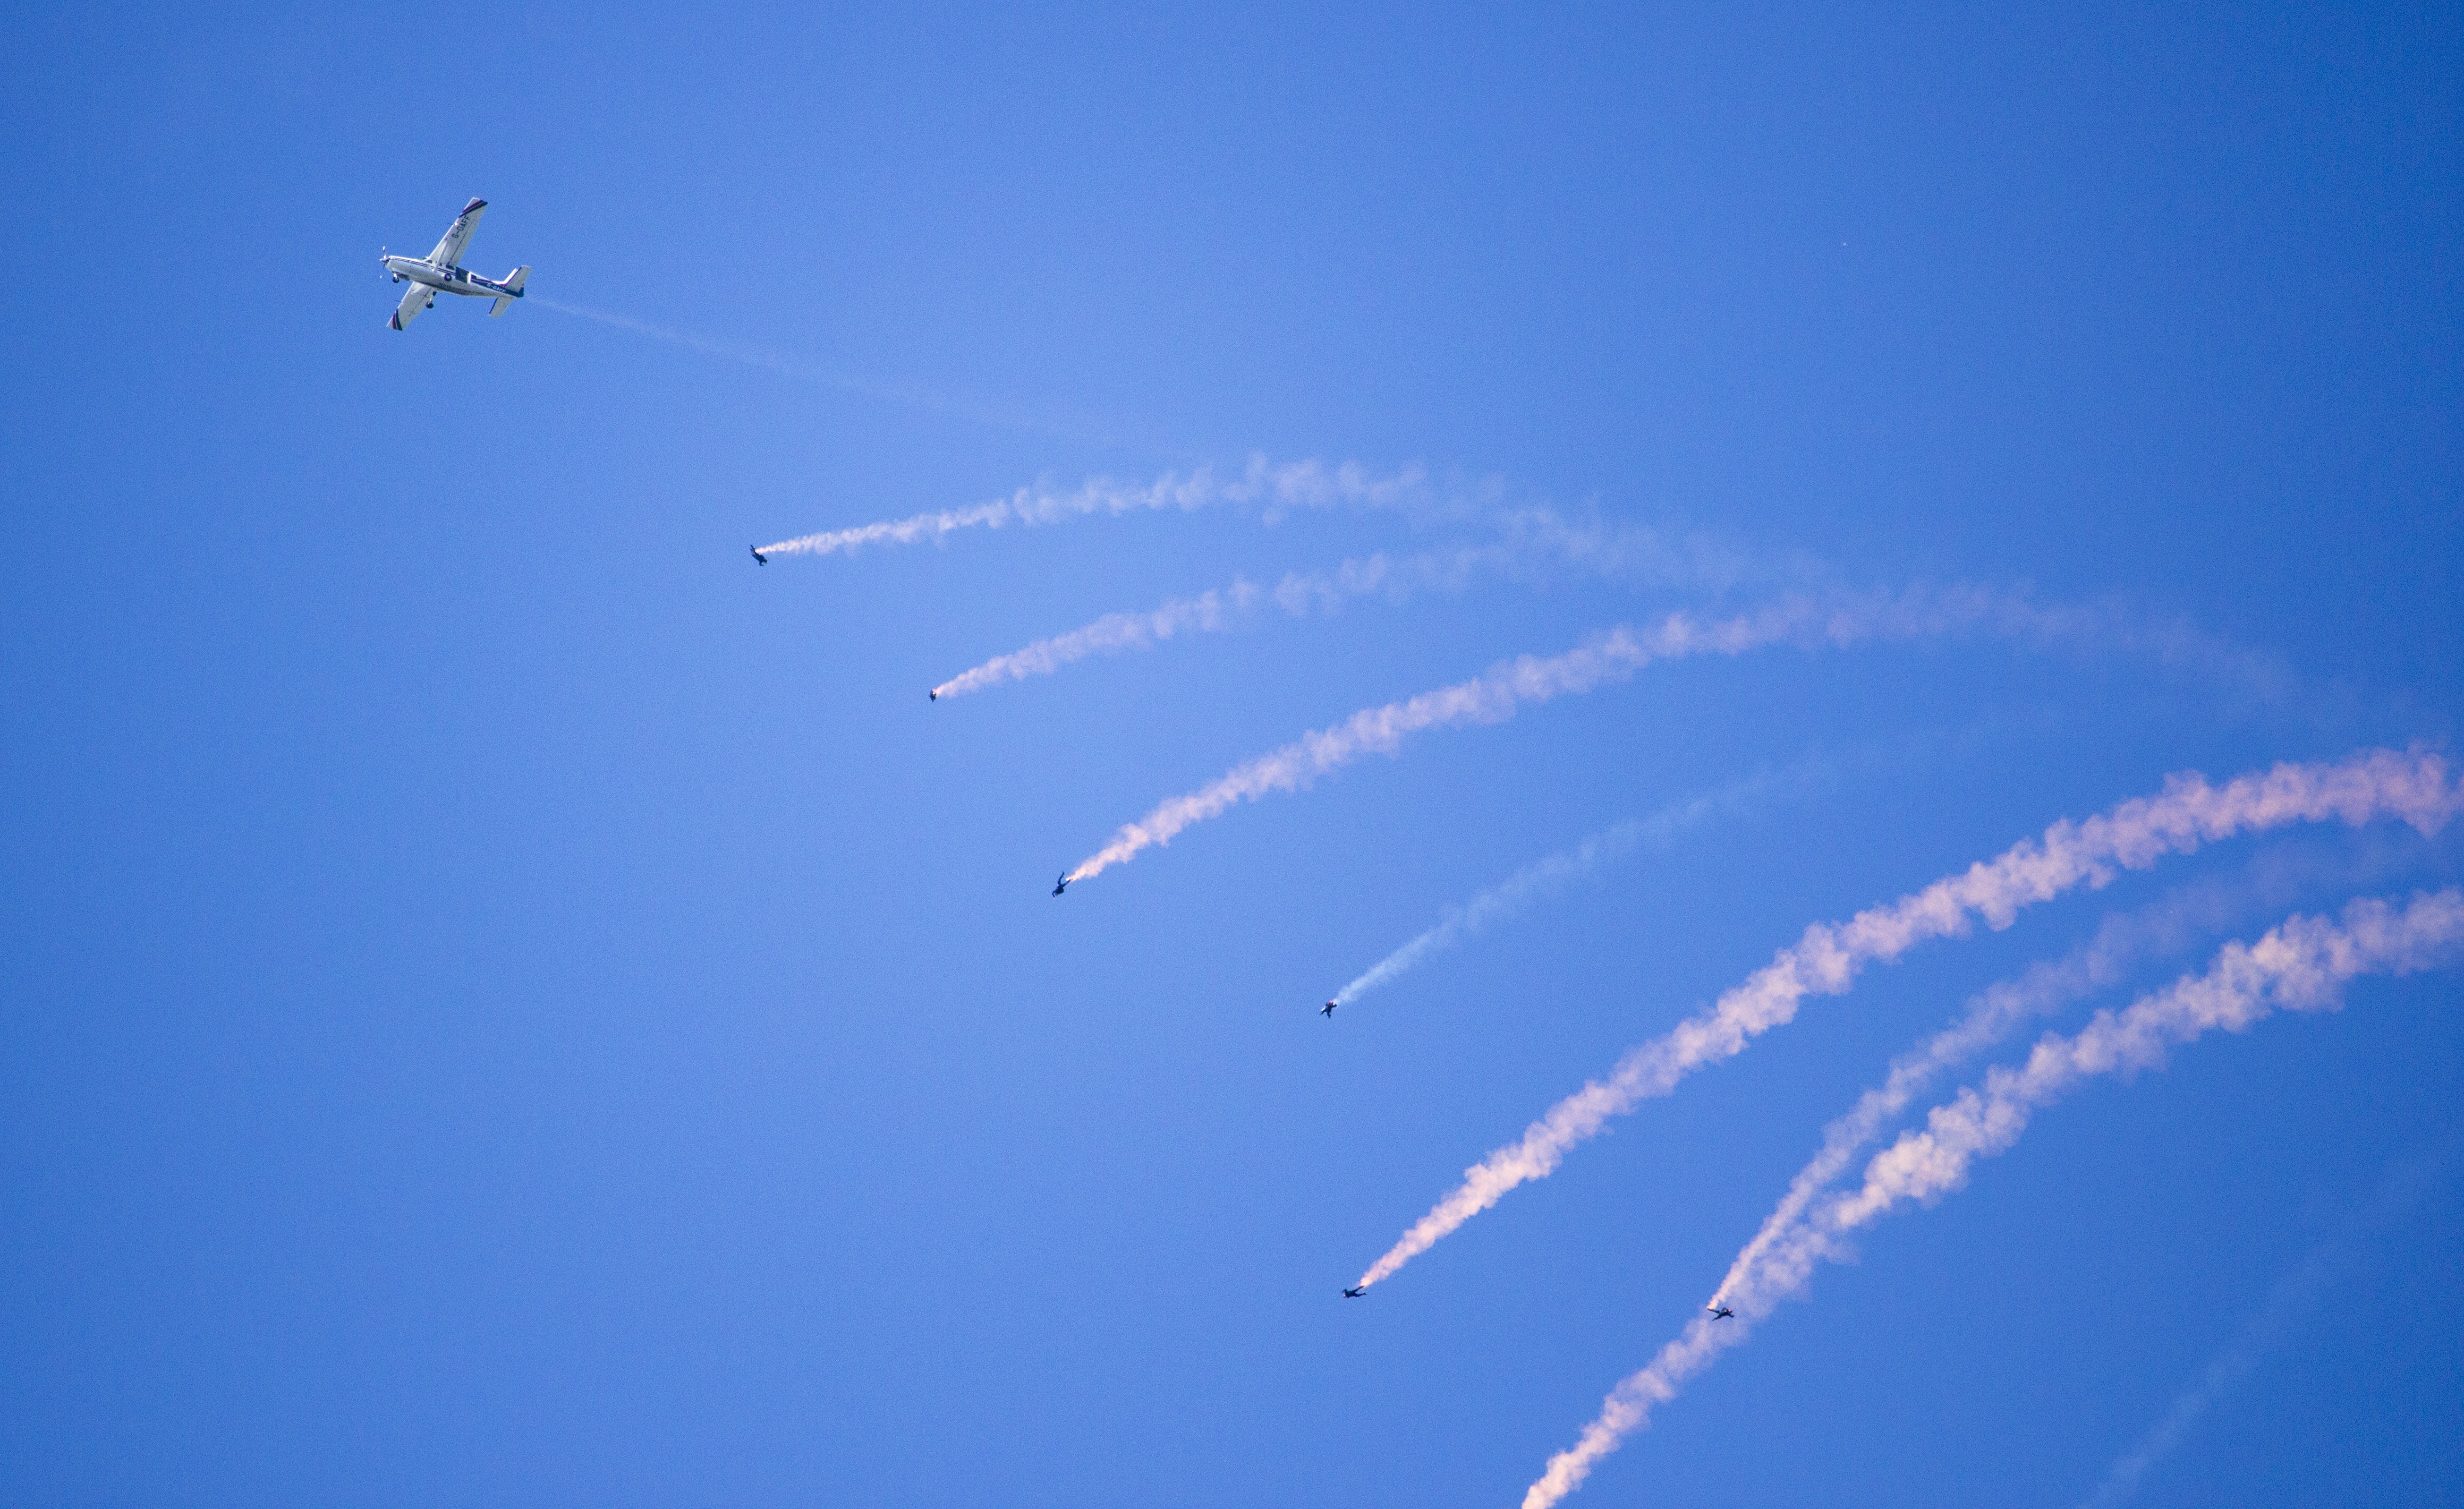
wing, sky, sport, air, jump, formation, line, vehicle, show, flight, blue, extreme, parachute, skydiving, parachuting, paratrooper, parachutist, aerobatics, skydiver, sky diving, atmosphere of earth